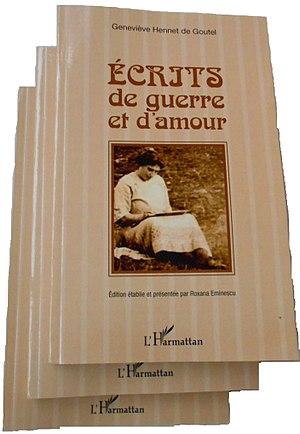
livre
Geneviève Anne Marie Hennet de Goutel, née le 11 avril 1885 à Paris et morte le 4 mars 1917 près de Iași, est une aquarelliste et femme de lettres française. Diplômée de l'École d’infirmières des Peupliers de la Société de secours aux blessés militaires, elle s'engage comme infirmière dans la Mission sanitaire française sur le Front d'Orient. Morte pour la France, elle a été décorée de la Croix de guerre, la Médaille d'honneur des épidémies et la Croix de la Reine Marie.